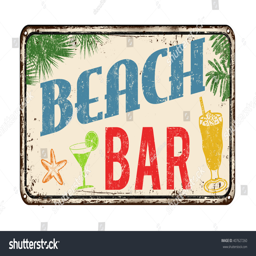
beach bar vintage rusty metal sign on a white background